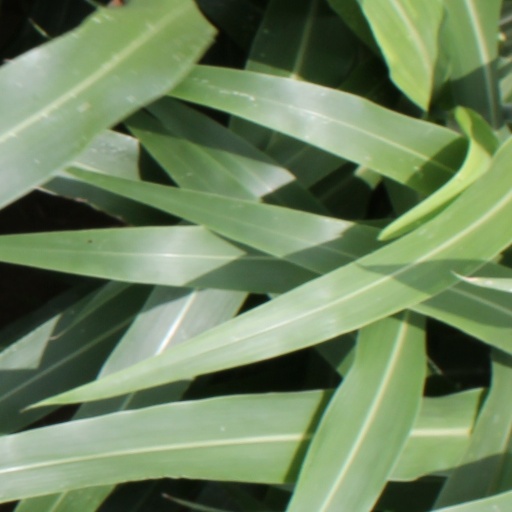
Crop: sorghum